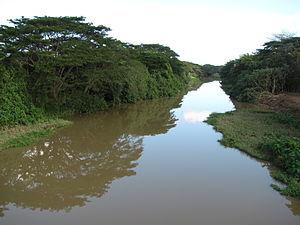
Koné est une commune de Nouvelle-Calédonie, sur la côte Ouest de la Grande Terre, sur la RT1, à 265 km au nord-ouest de Nouméa, à 10 km au nord de Pouembout et à 30 km au sud de Voh. La côte est